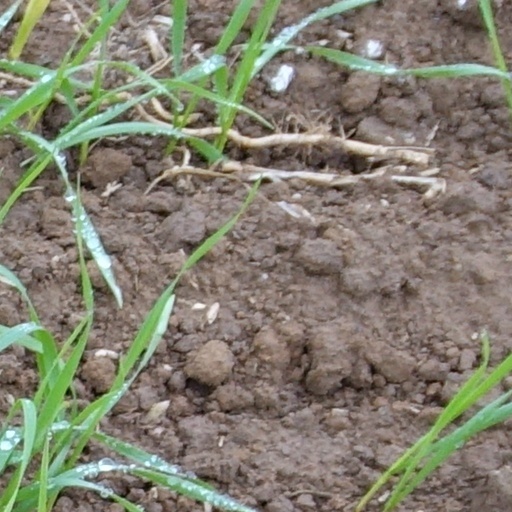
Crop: wheat